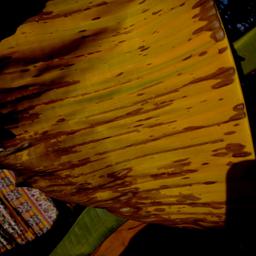
Label: MALBHOG LEAF